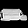
Label: Bag